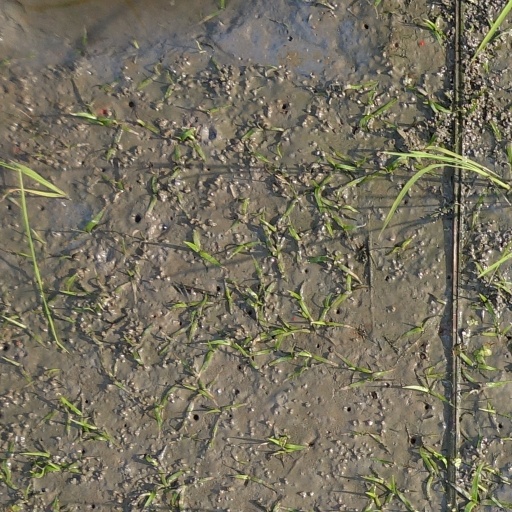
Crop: rice